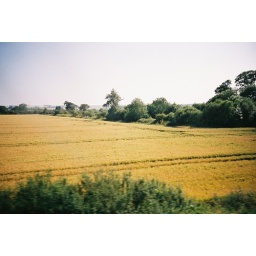
taken out of the train window with my lomo, using agfa vista 100 that expired in September 2005